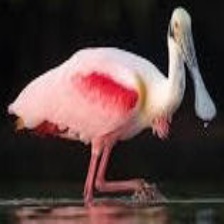
Species: ROSEATE SPOONBILL
Scientific name: PLATALEA AJAJA
ImageNet parent category: spoonbill